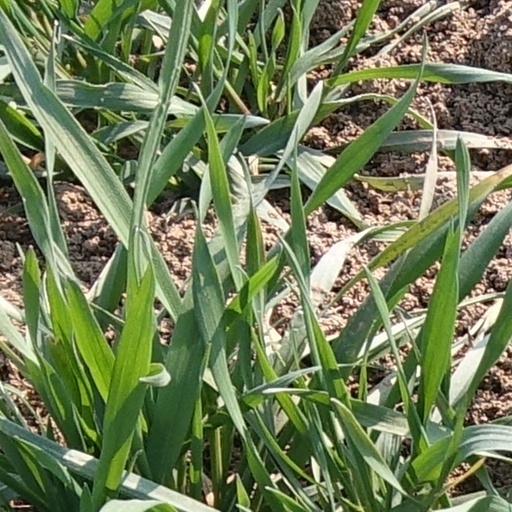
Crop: wheat